Frits van Turenhout

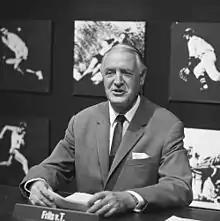
Frits van Turenhout in 1969

Frits van Turenhout (June 14, 1913 in Amsterdam – October 3, 2004 in Blaricum) was a Dutch sports journalist, appearing on both radio and television. He did this in a very solemn manner. He missed his own last broadcast due to an automobile accident he had on his way to the studio.